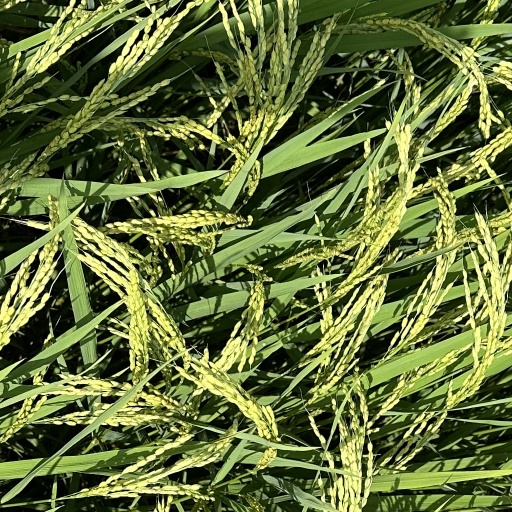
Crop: rice